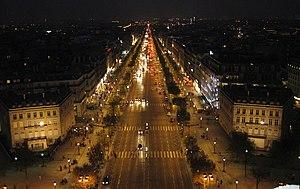
L'fr:Avenue des Champs-Élysées à Paris, France. Photographié le soir du Arc de Triomphe.